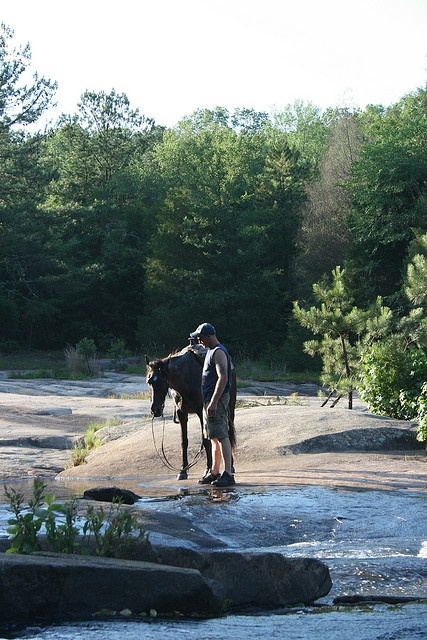
A man and his horse at a river bed.
A man that is with a horse by some water.
A man giving his horse water by a river.
A man stops at a rushing creek to give his horse some water.
a man that is standing next to a horse